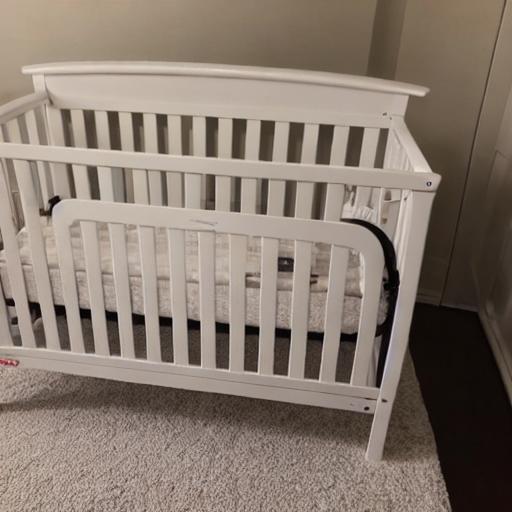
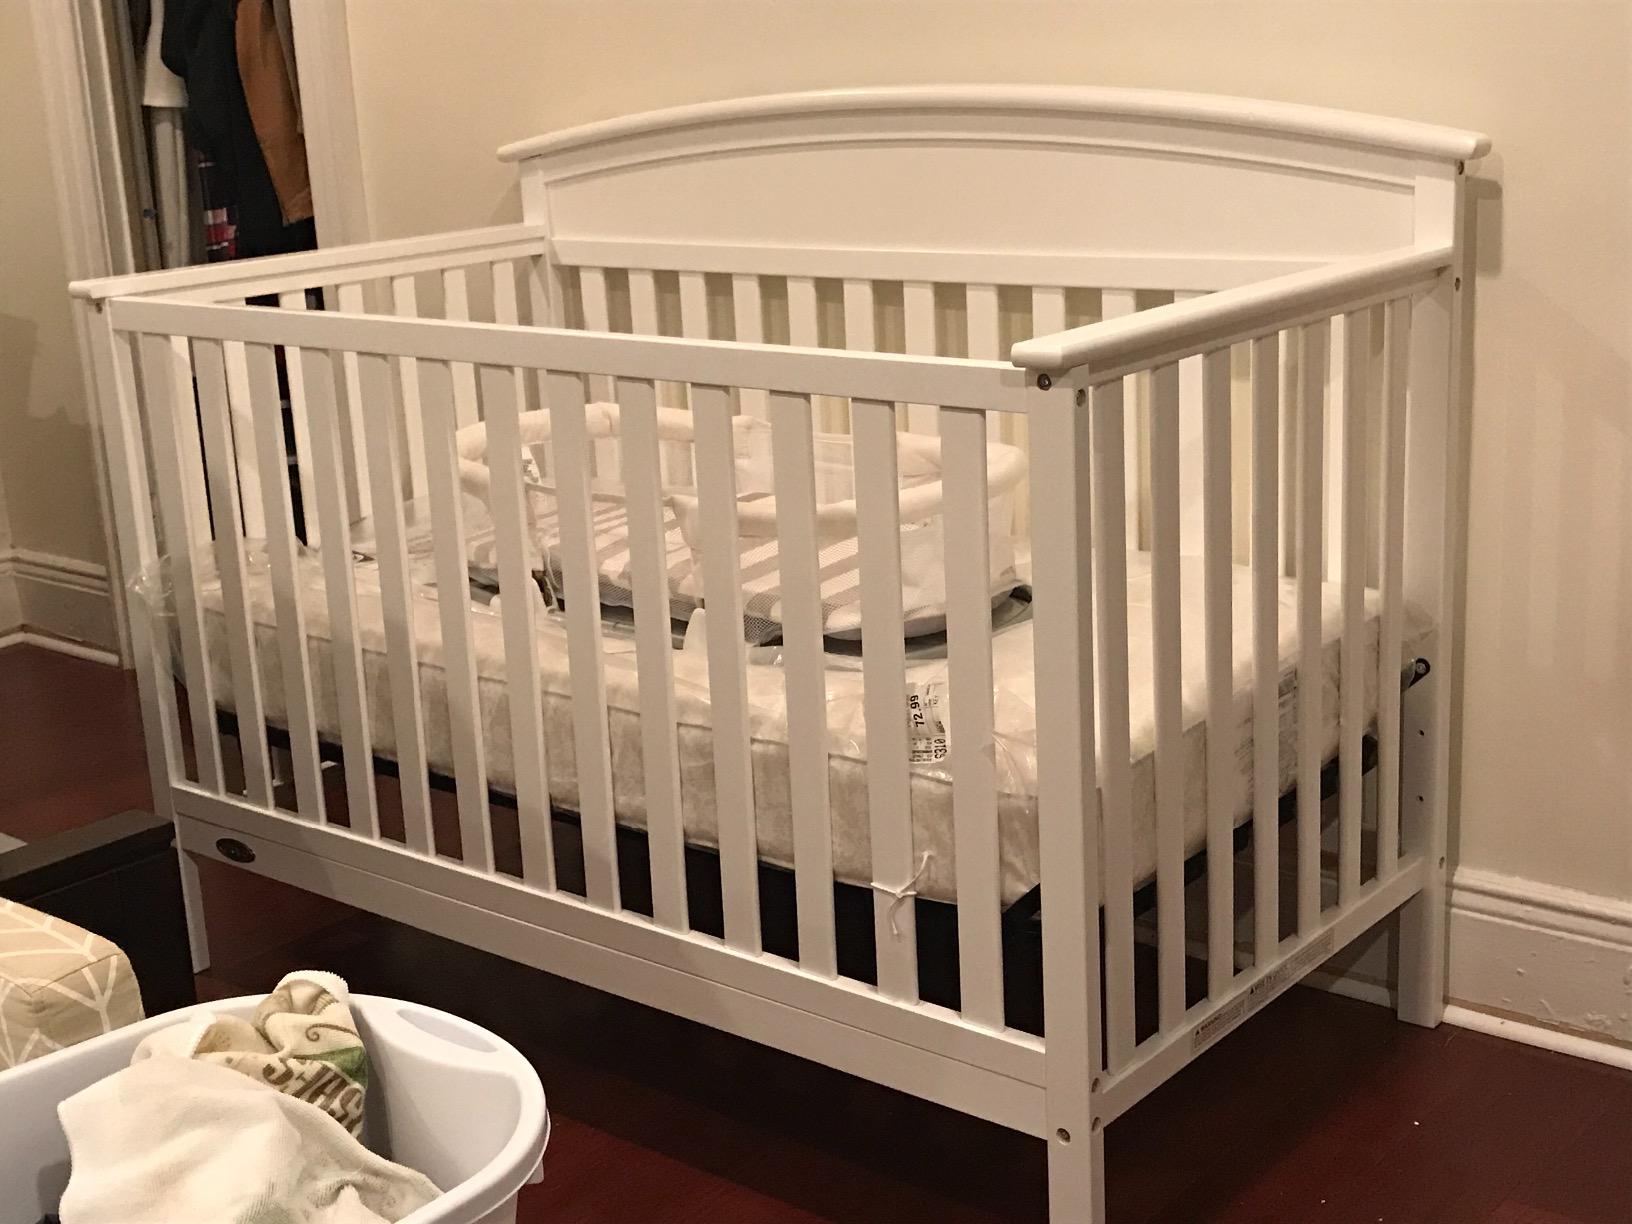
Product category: products_crib
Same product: no